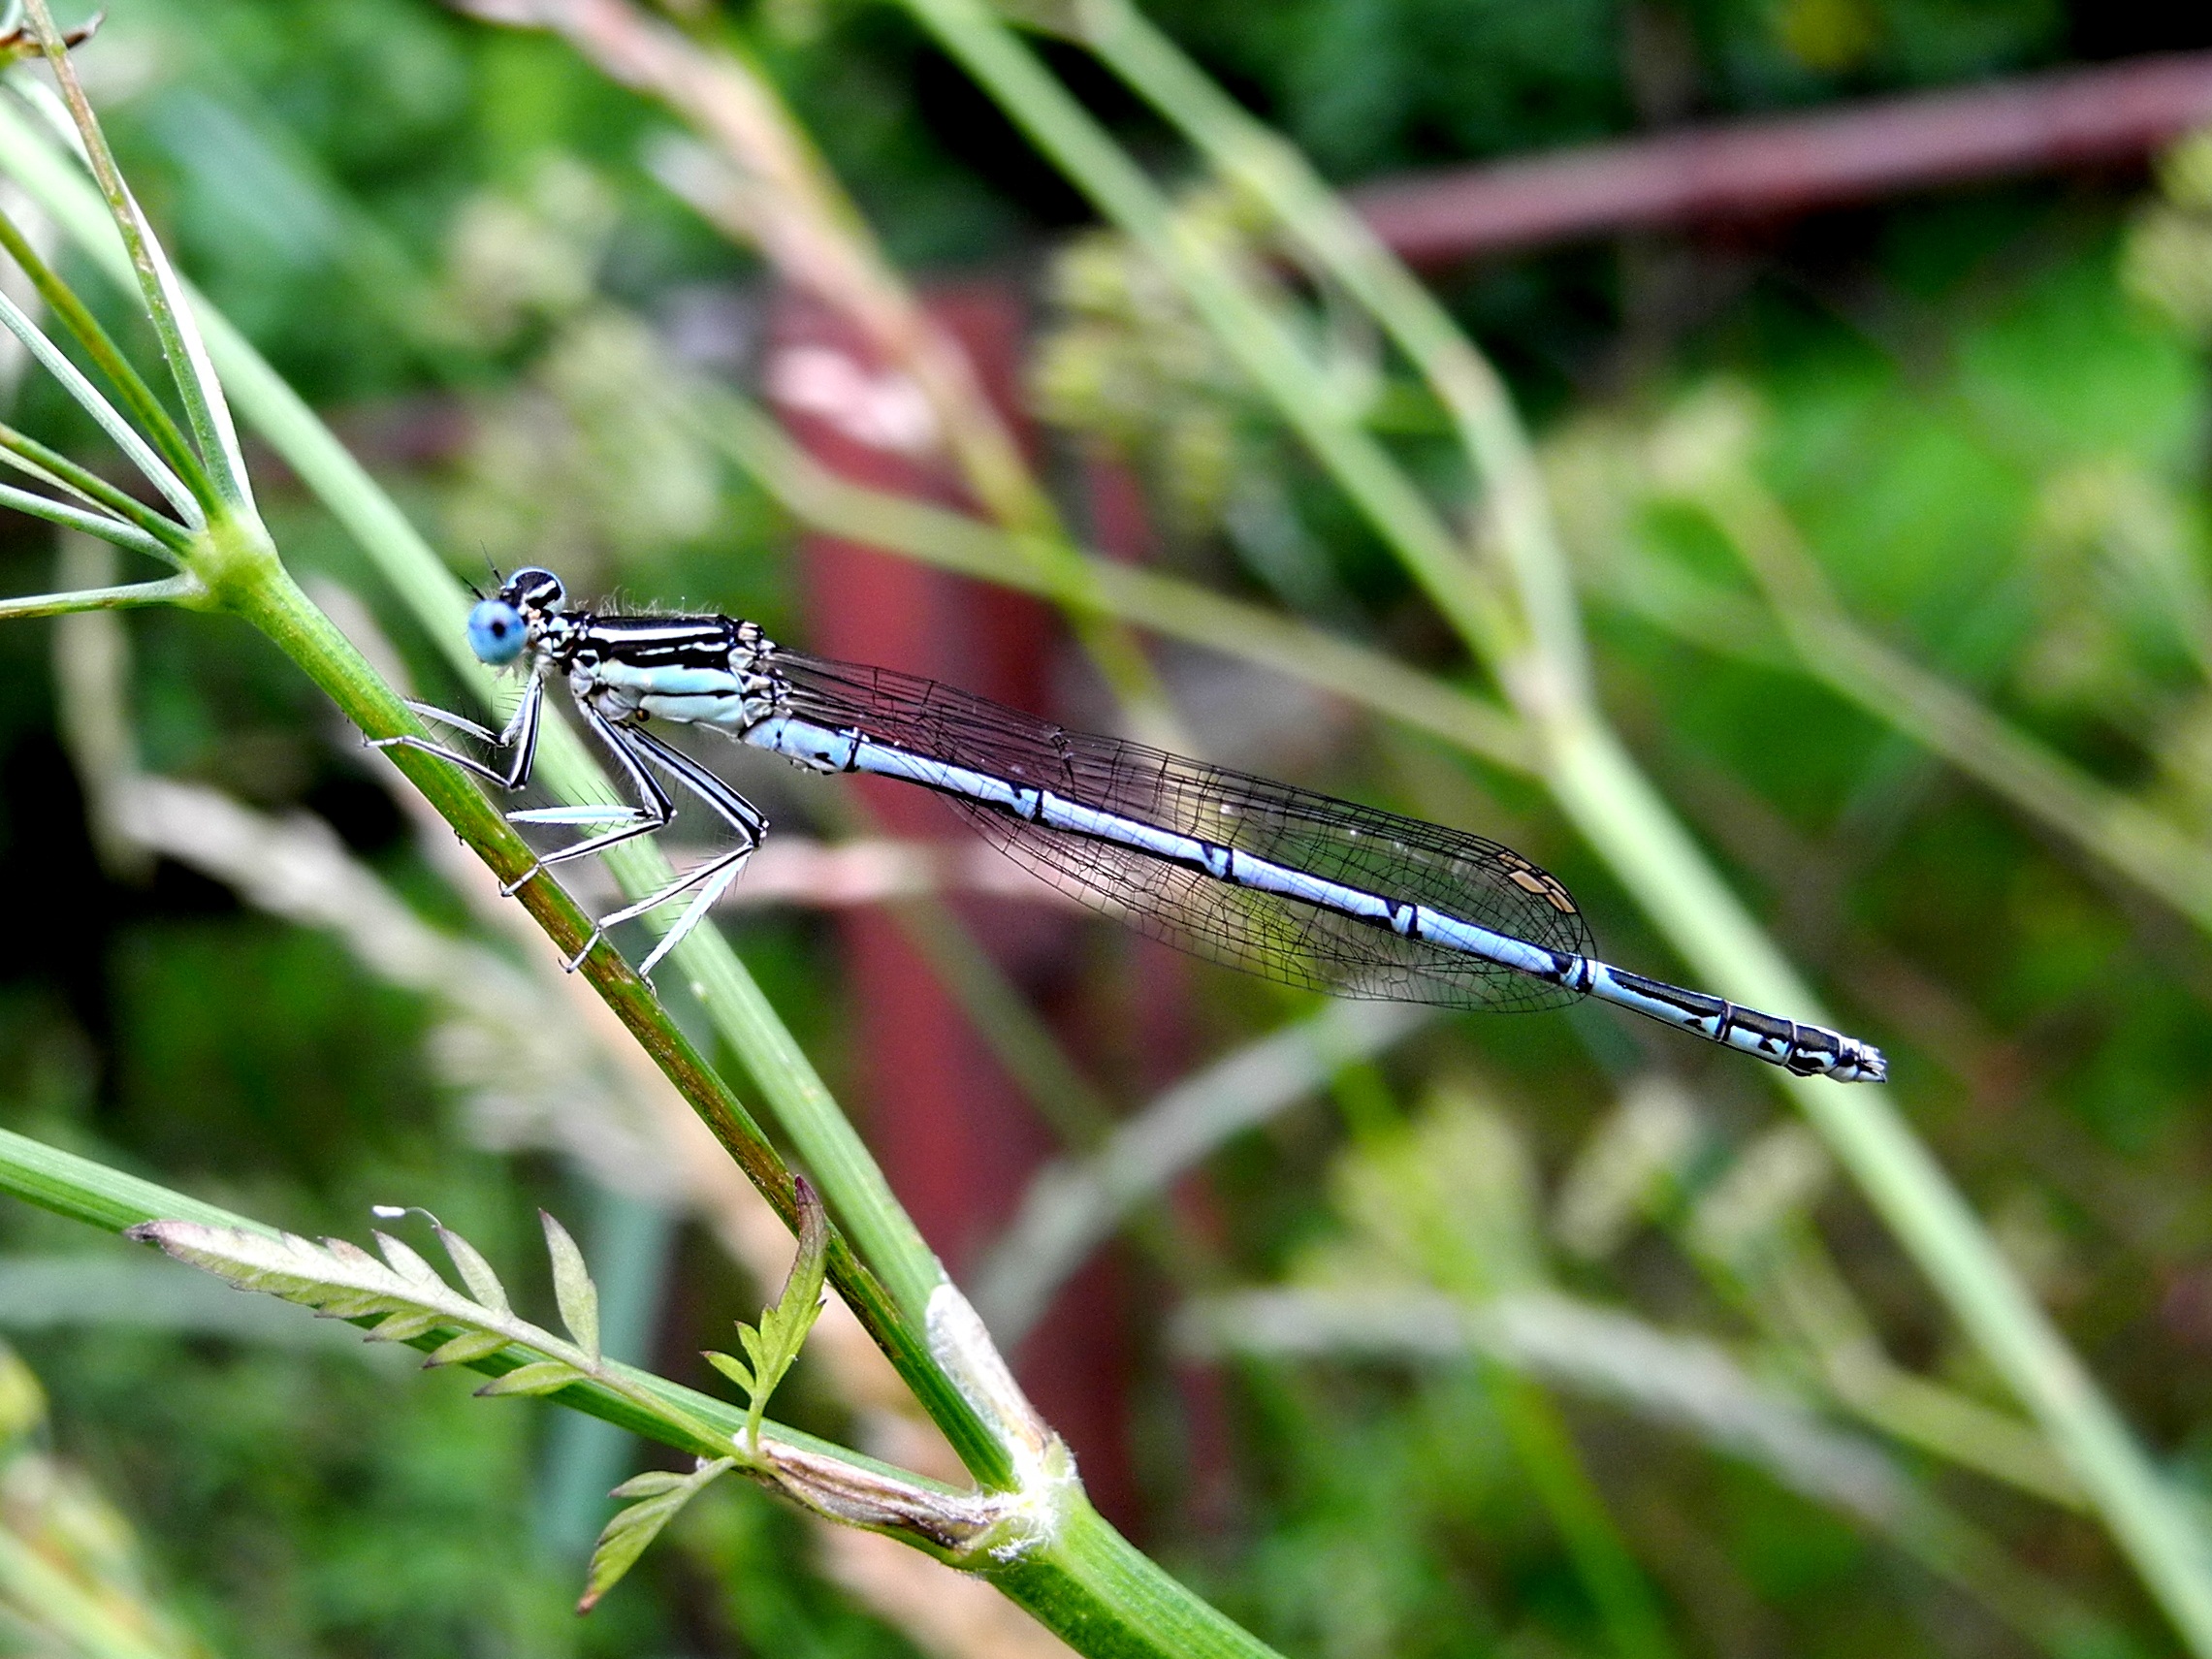
nature, grass, green, insect, macro, fauna, invertebrate, dragonfly, damselfly, macro photography, arthropod, winged insects, plant stem, dragonflies and damseflies, net winged insects